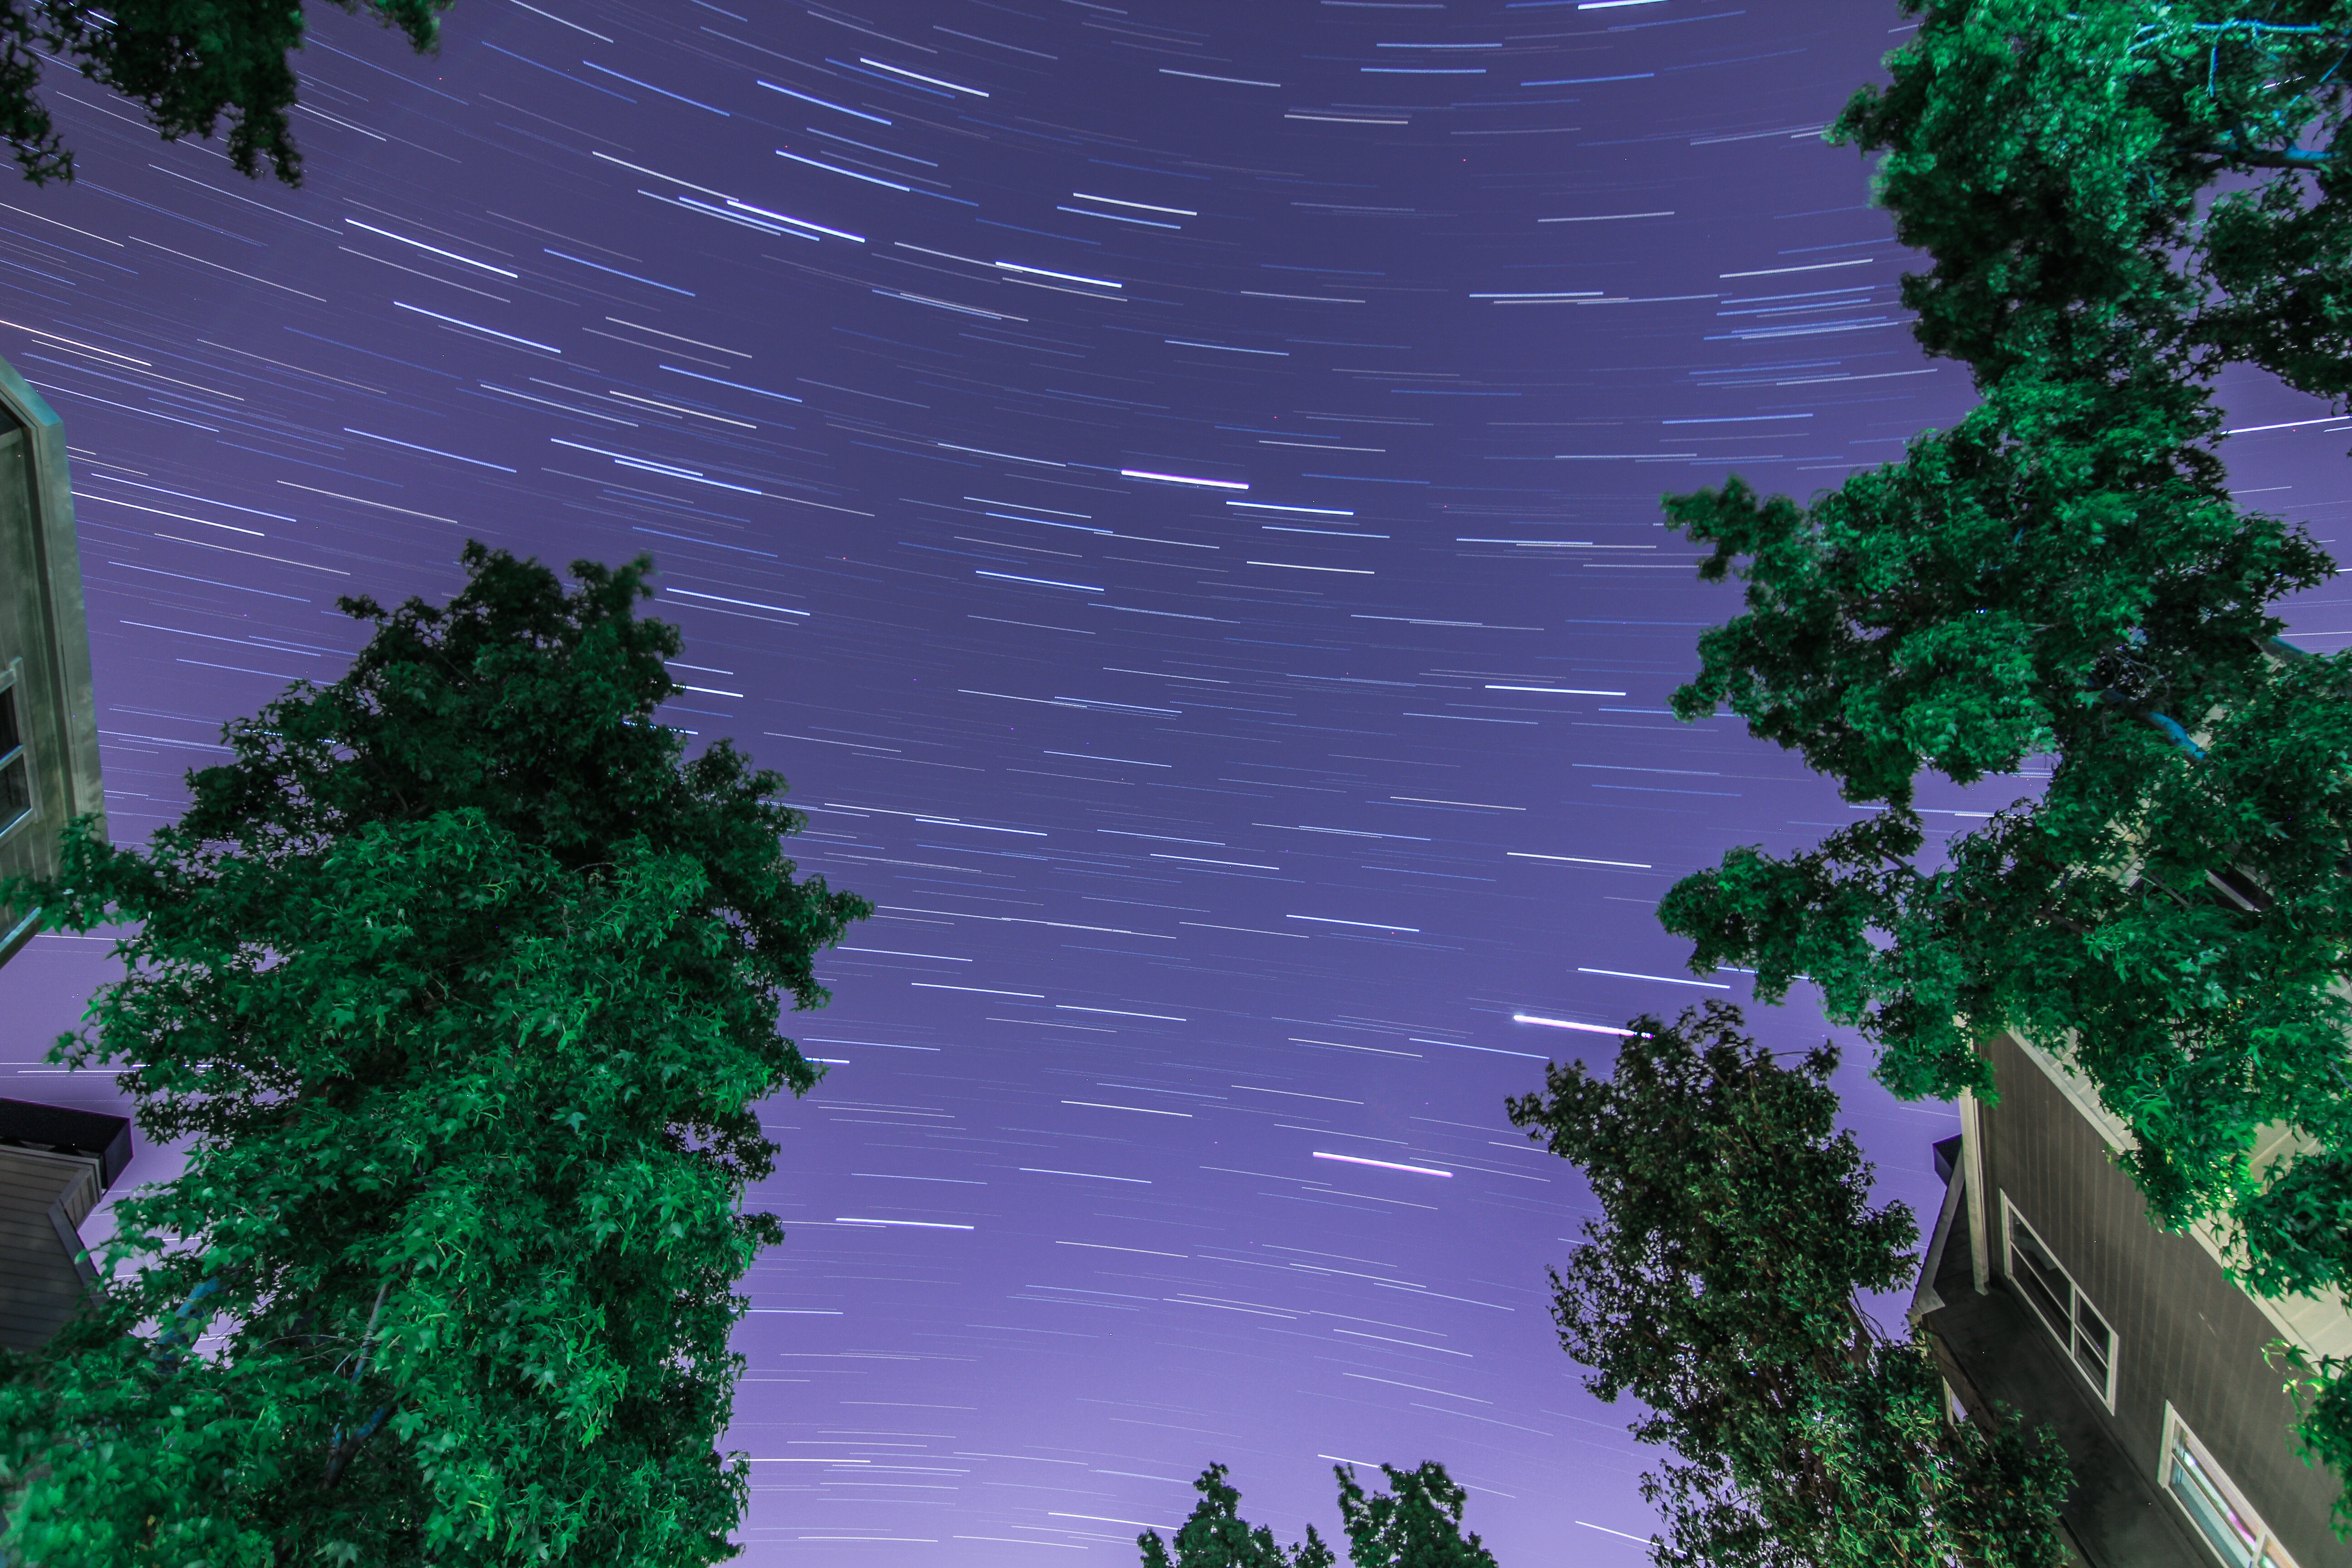
tree, sky, night, ecosystem, screenshot, biome